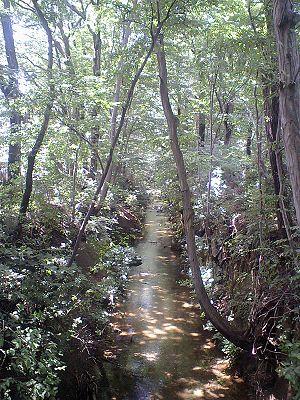
L'aqueduc de Tamagawa est un ouvrage d'art japonais de 43 km de long construit par le shogunat Tokugawa pour fournir de l'eau potable et des réserves d'eau pour lutter contre les incendies entre la Tama-gawa et Edo, tout en dispensant de l'eau d'irrigation aux fermes des villages.